Jesse Winchester

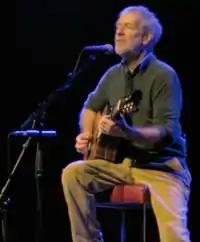
Winchester at the 2011 Blue Highways festival in Utrecht, the Netherlands

On April 11, 2014, Winchester died from bladder cancer in his sleep at his home. He was 69 years old. He was survived by his wife, Cindy, and three children from a previous marriage, James, Alice and Marcus Lee.